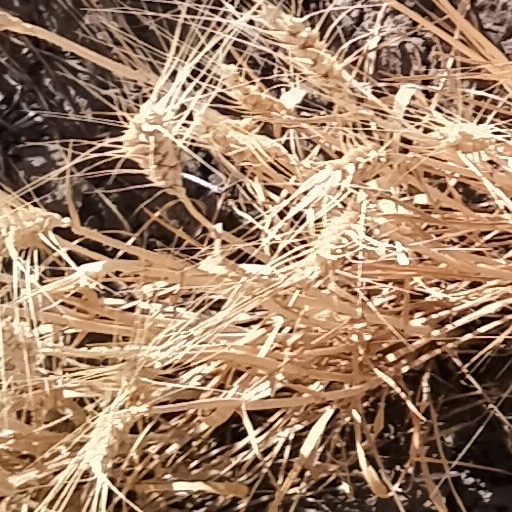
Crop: wheat